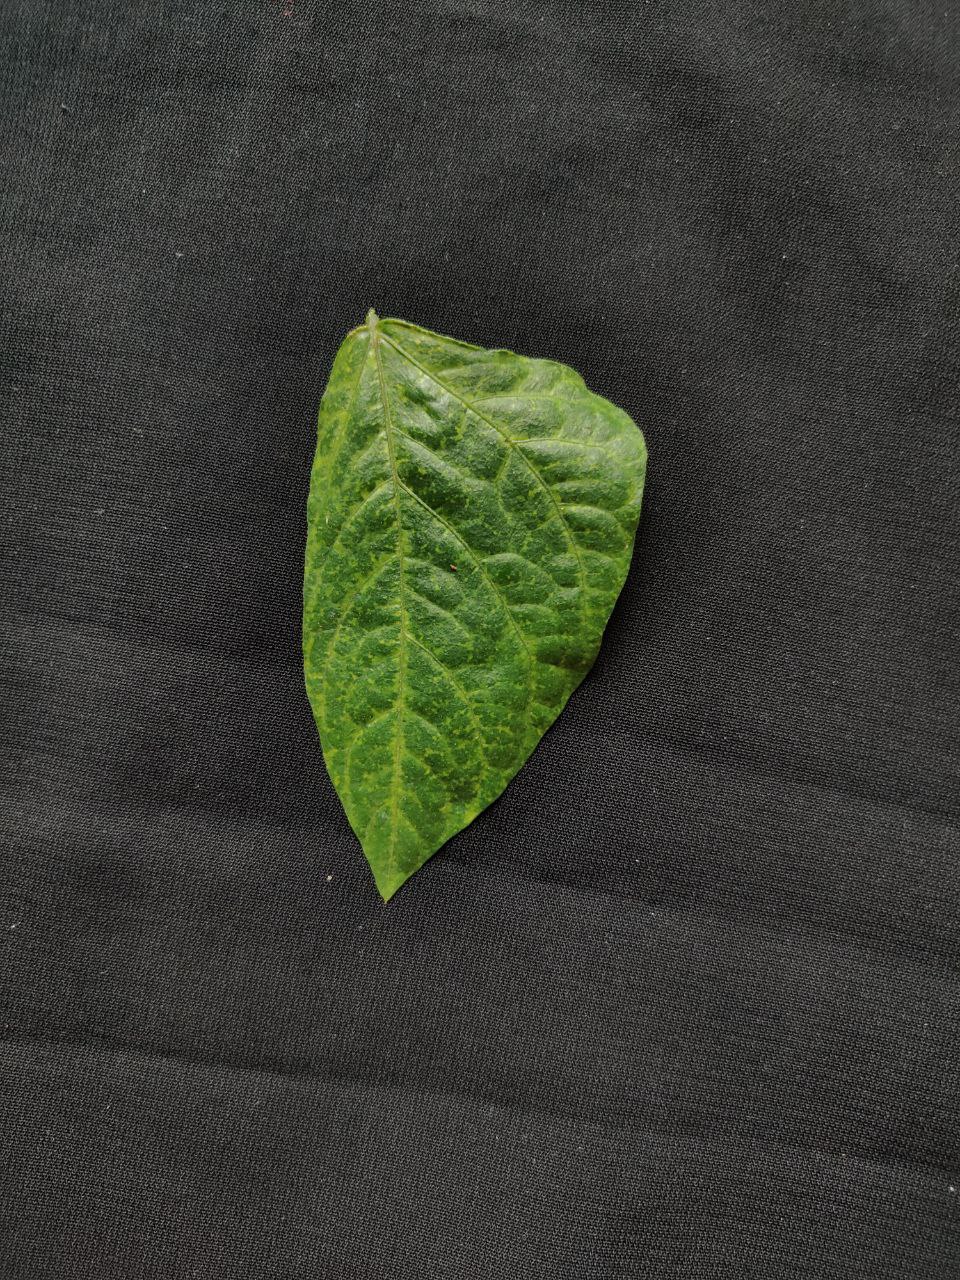
Crop: cowpea
Leaf condition: Mosaic Virus